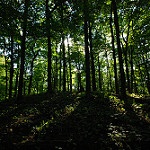
Scene: Outdoor